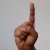
The image shows a hand gesture representing the letter 'D' in Indian Sign Language.